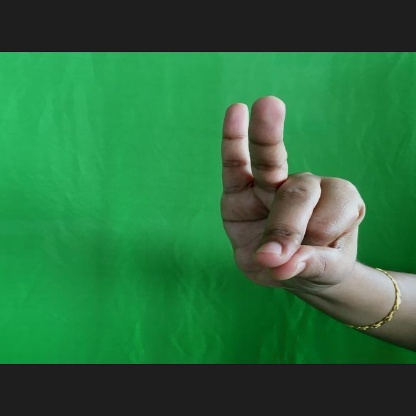
Mudra: Bramaram